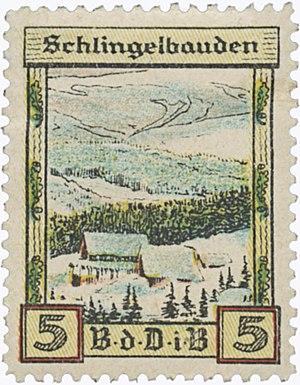
Marque publicitaire, émis par «